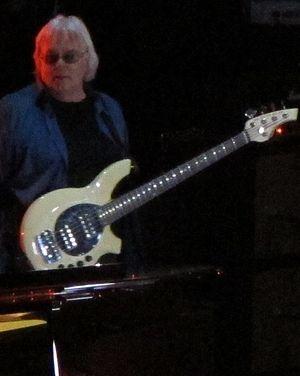
Clifford Clyde Hugo, né le 23 avril 1951 à Glendale, Californie, est un bassiste et contrebassiste américain. Il est surtout connu pour avoir joué avec le groupe Supertramp, en remplacement de Dougie Thomson, de 1997 jusqu'à leur séparation en 2010. Il a par la suite travaillé avec Carl Verheyen, un autre membre de Supertramp, de 1997 à 2008 et avec lequel il a publié six albums. Il a aussi joué avec Mark Hart, ex-Crowded House et ex-Supertramp sur deux albums solo. Il a fait une tournée mondiale en tant que bassiste du groupe accompagnant Ray Charles. Il a travaillé comme musicien de session pour d'autres projets musicaux et artistes, comme Alain Chamfort, Rick Braun, Melissa Manchester, Willy and Lobo, Moacir Santos, Paul Williams, Richard Elliot, Dan Hicks, Chris O 'Connel, Manhattan Transfer, Mel Martin, Peppino D 'Agostino. Puis il est apparu sur deux albums des Beach Boys, Songs From Here and Back en 2006 puis That's Why God Made the Radio en 2012. Et avec l'ancien chanteur de l'US Navy SEAL, auteur-compositeur-interprète harmoniciste Curt Campbell Liquid Smoke sorti en 2018.